The Legend of Hallowaiian

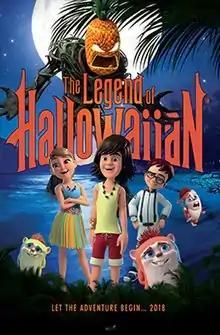

The Legend of Hallowaiian (also known as Hallowaiian: Adventure Hawaii, and Halloween Island) is a 2018 Canadian animated adventure comedy film directed by Sean O'Reilly. It was released on DirecTV on September 20, 2018, followed by limited theatrical release in October.